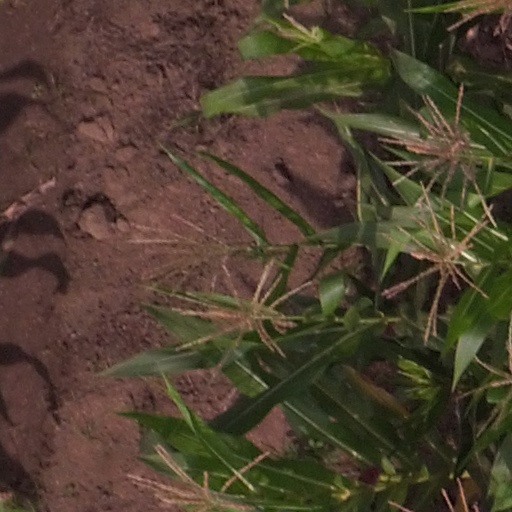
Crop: maize; corn